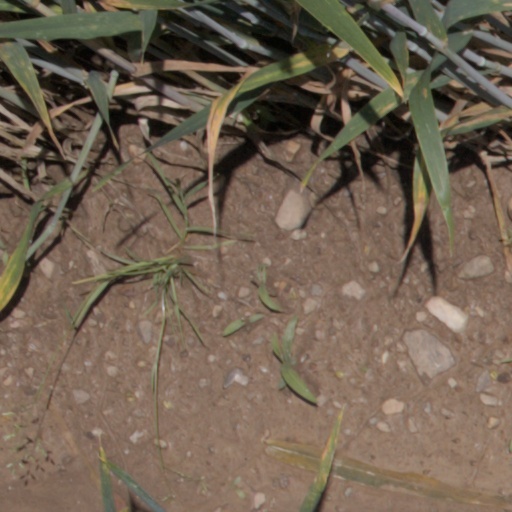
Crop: wheat